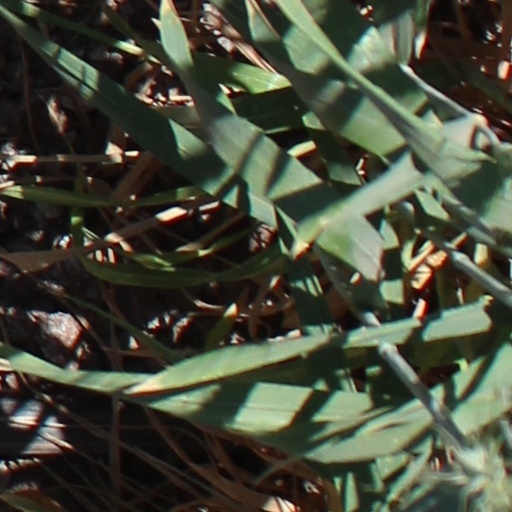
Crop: wheat